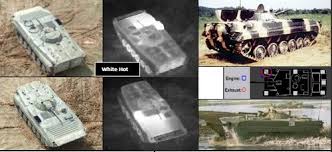
Label: BMP-1